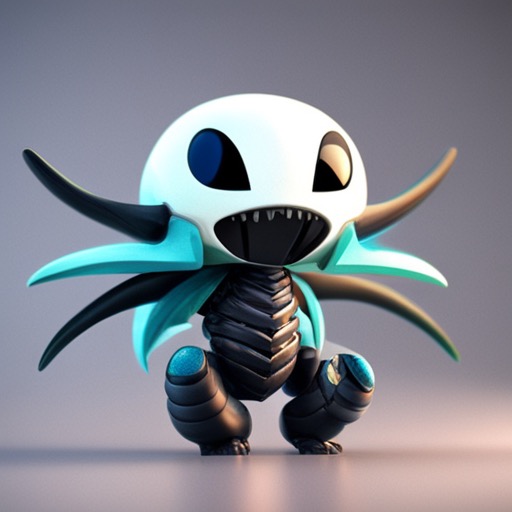
미적 점수 (1~10점): 1